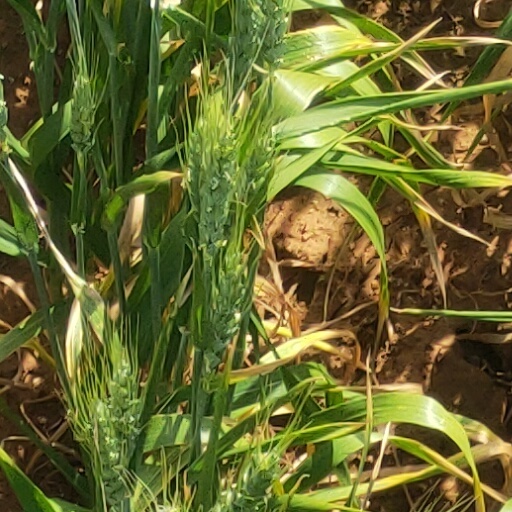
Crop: wheat